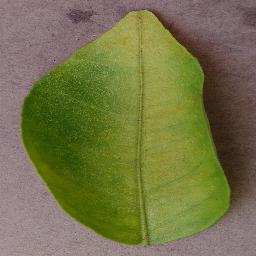
Label: Orange___Haunglongbing_(Citrus_greening)